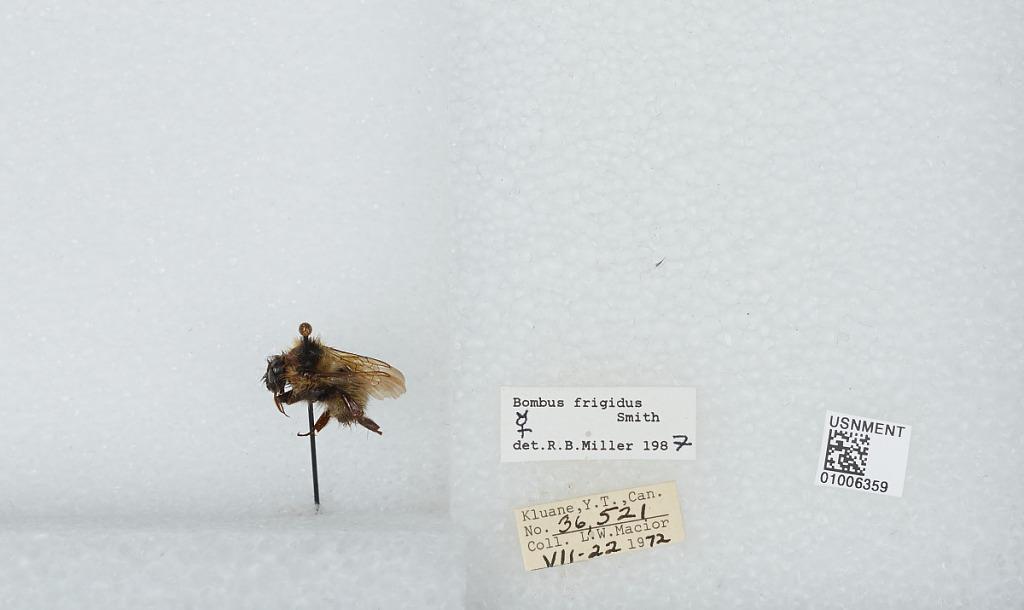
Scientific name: Bombus (Pyrobombus) frigidus Smith
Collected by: L. Macior
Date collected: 1972-7-22
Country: Canada
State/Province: Yukon Territory
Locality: Kluane
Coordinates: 60.75, -139.5
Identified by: Miller, R. B.